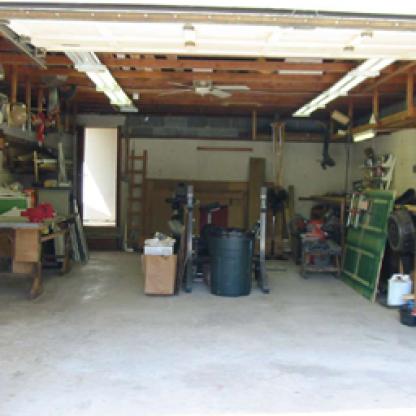
Scene: Indoor